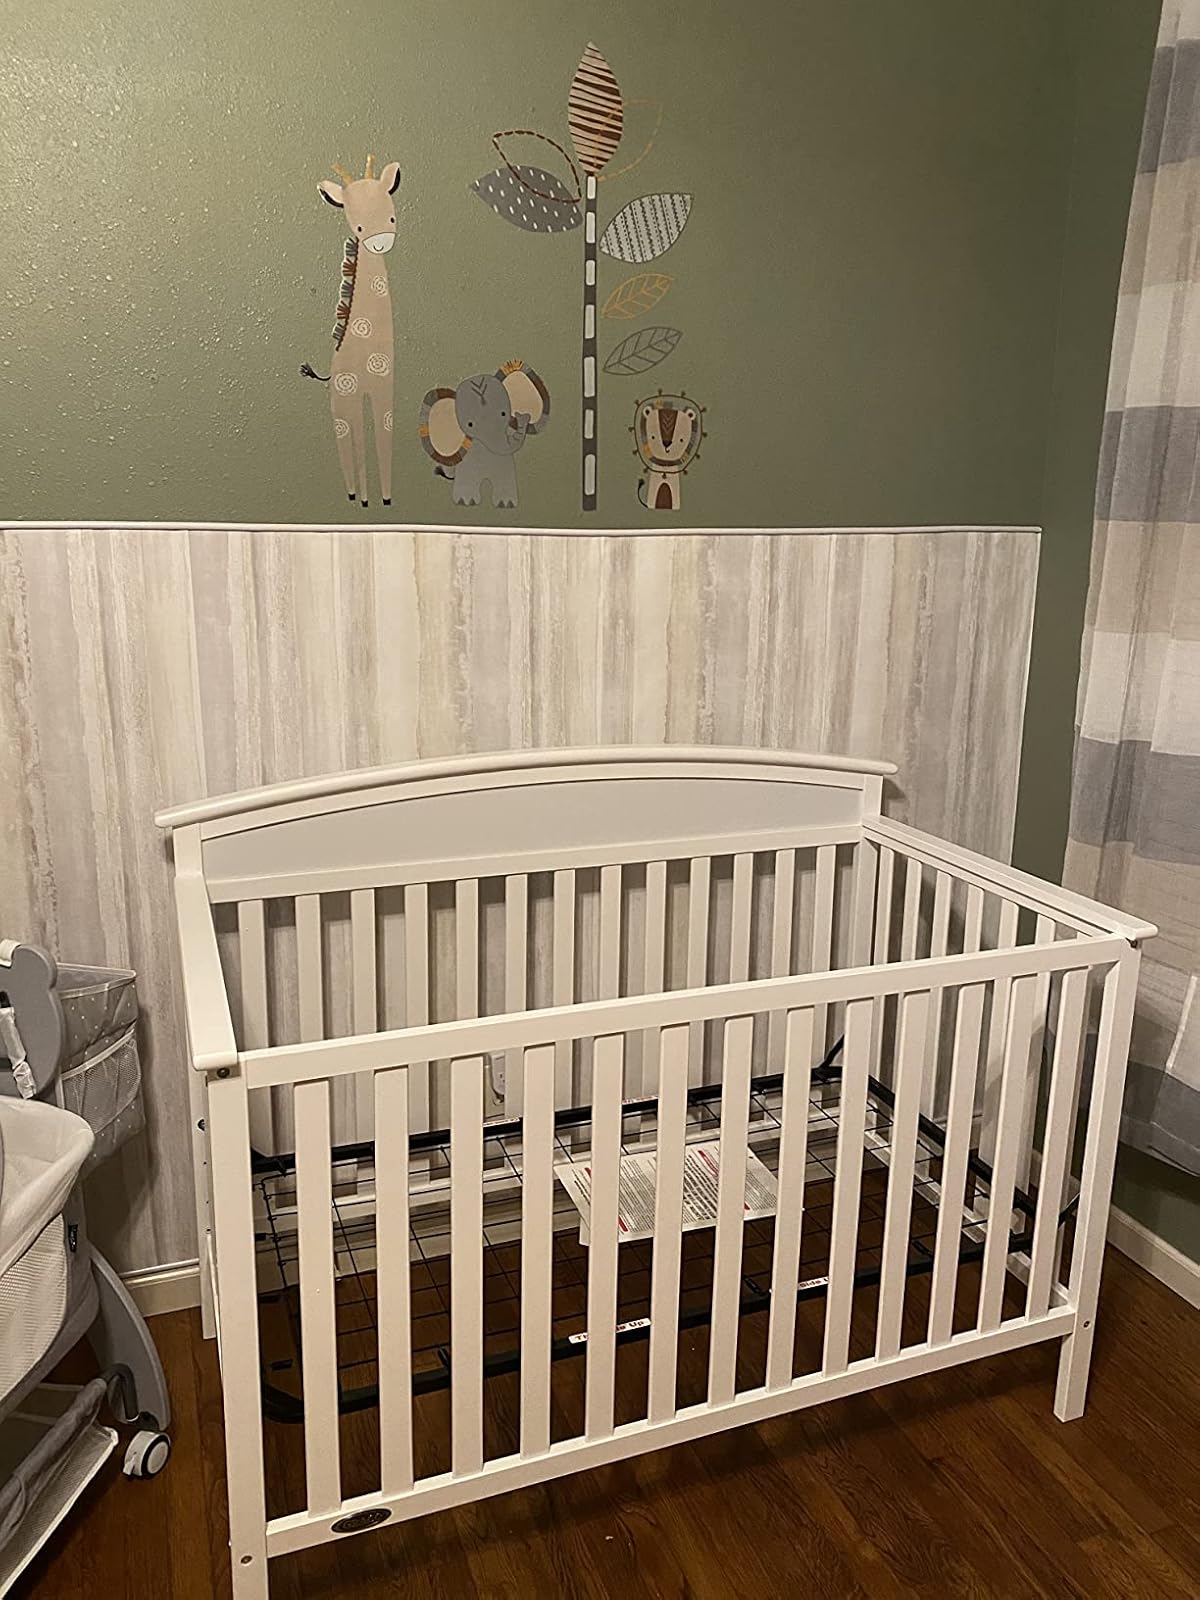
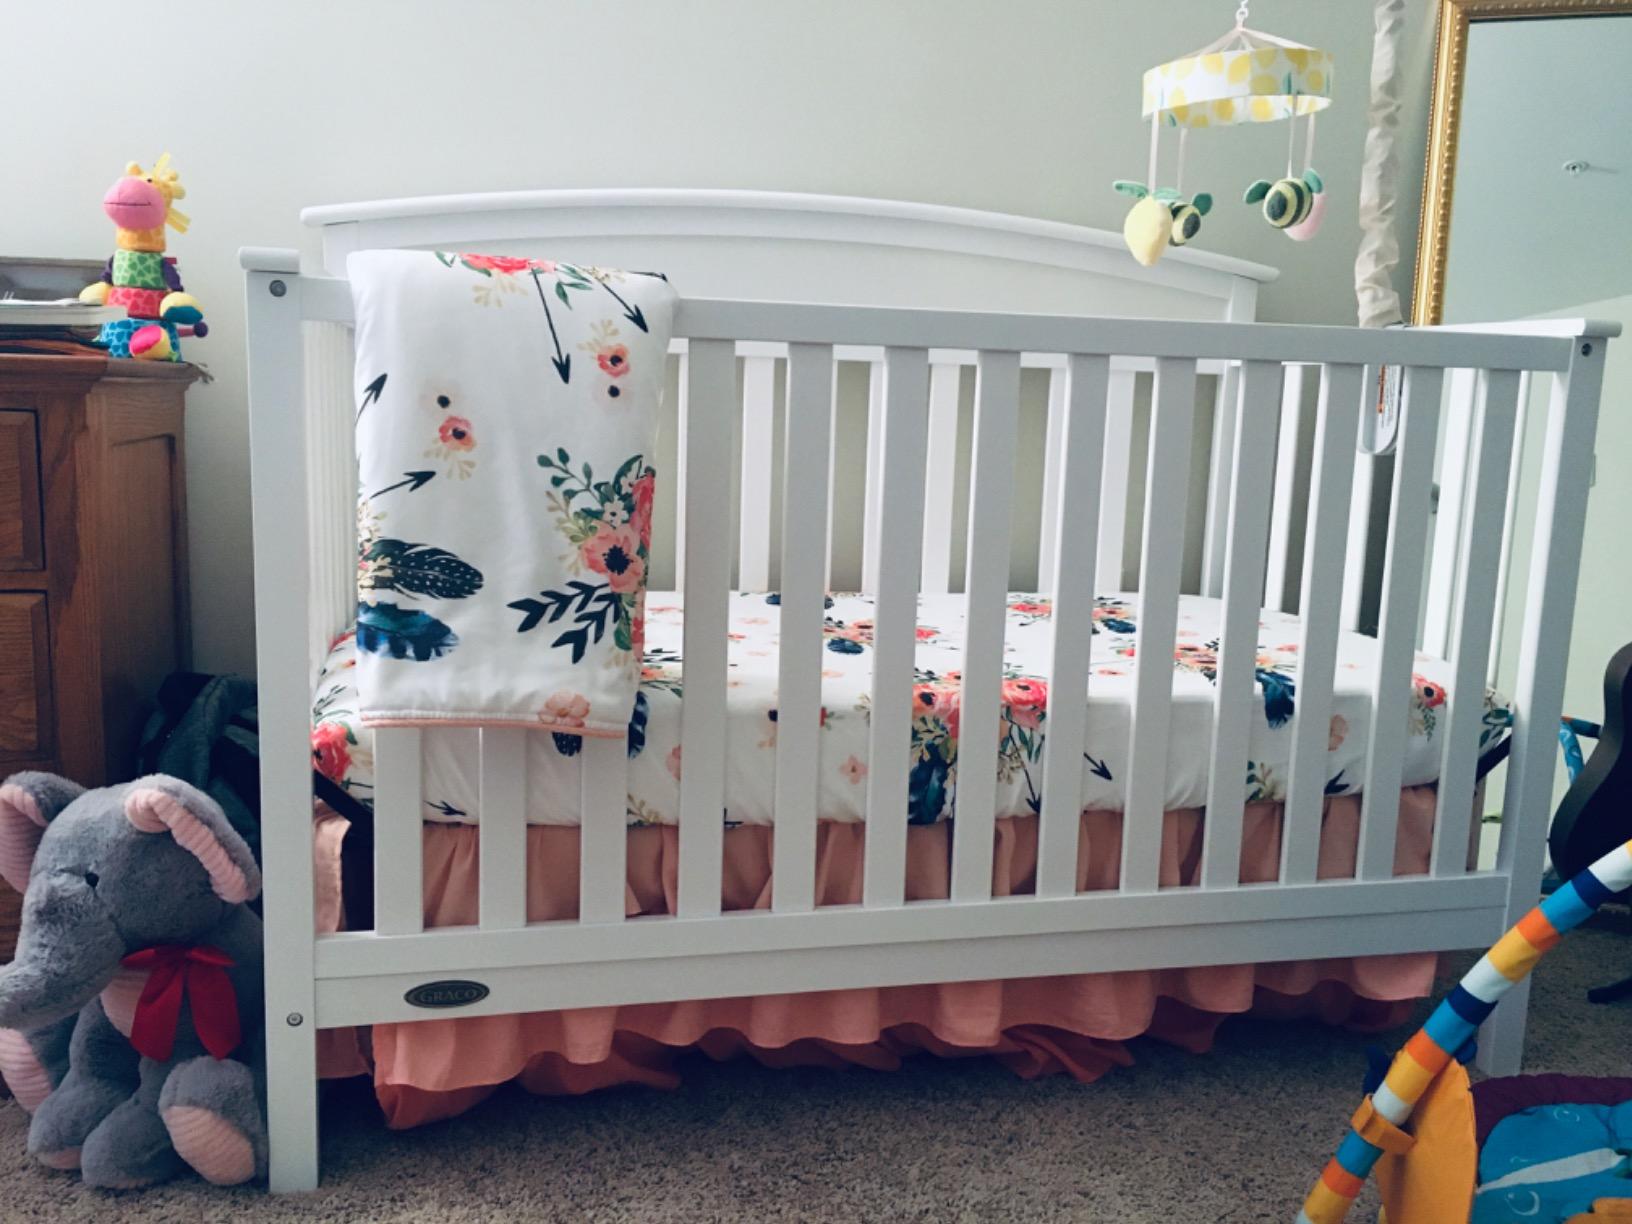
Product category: products_crib
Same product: yes